Taiyō Station

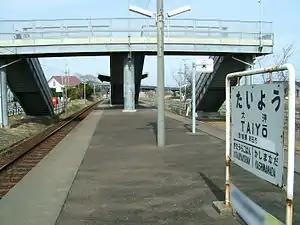
Taiyō Station, March 2008

is a passenger railway station in the town of Hokota, Ibaraki Prefecture, Japan operated by the third sector Kashima Rinkai Railway.